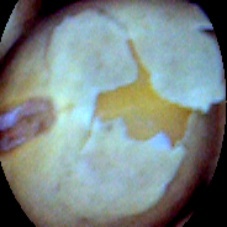
Label: Skin-damaged